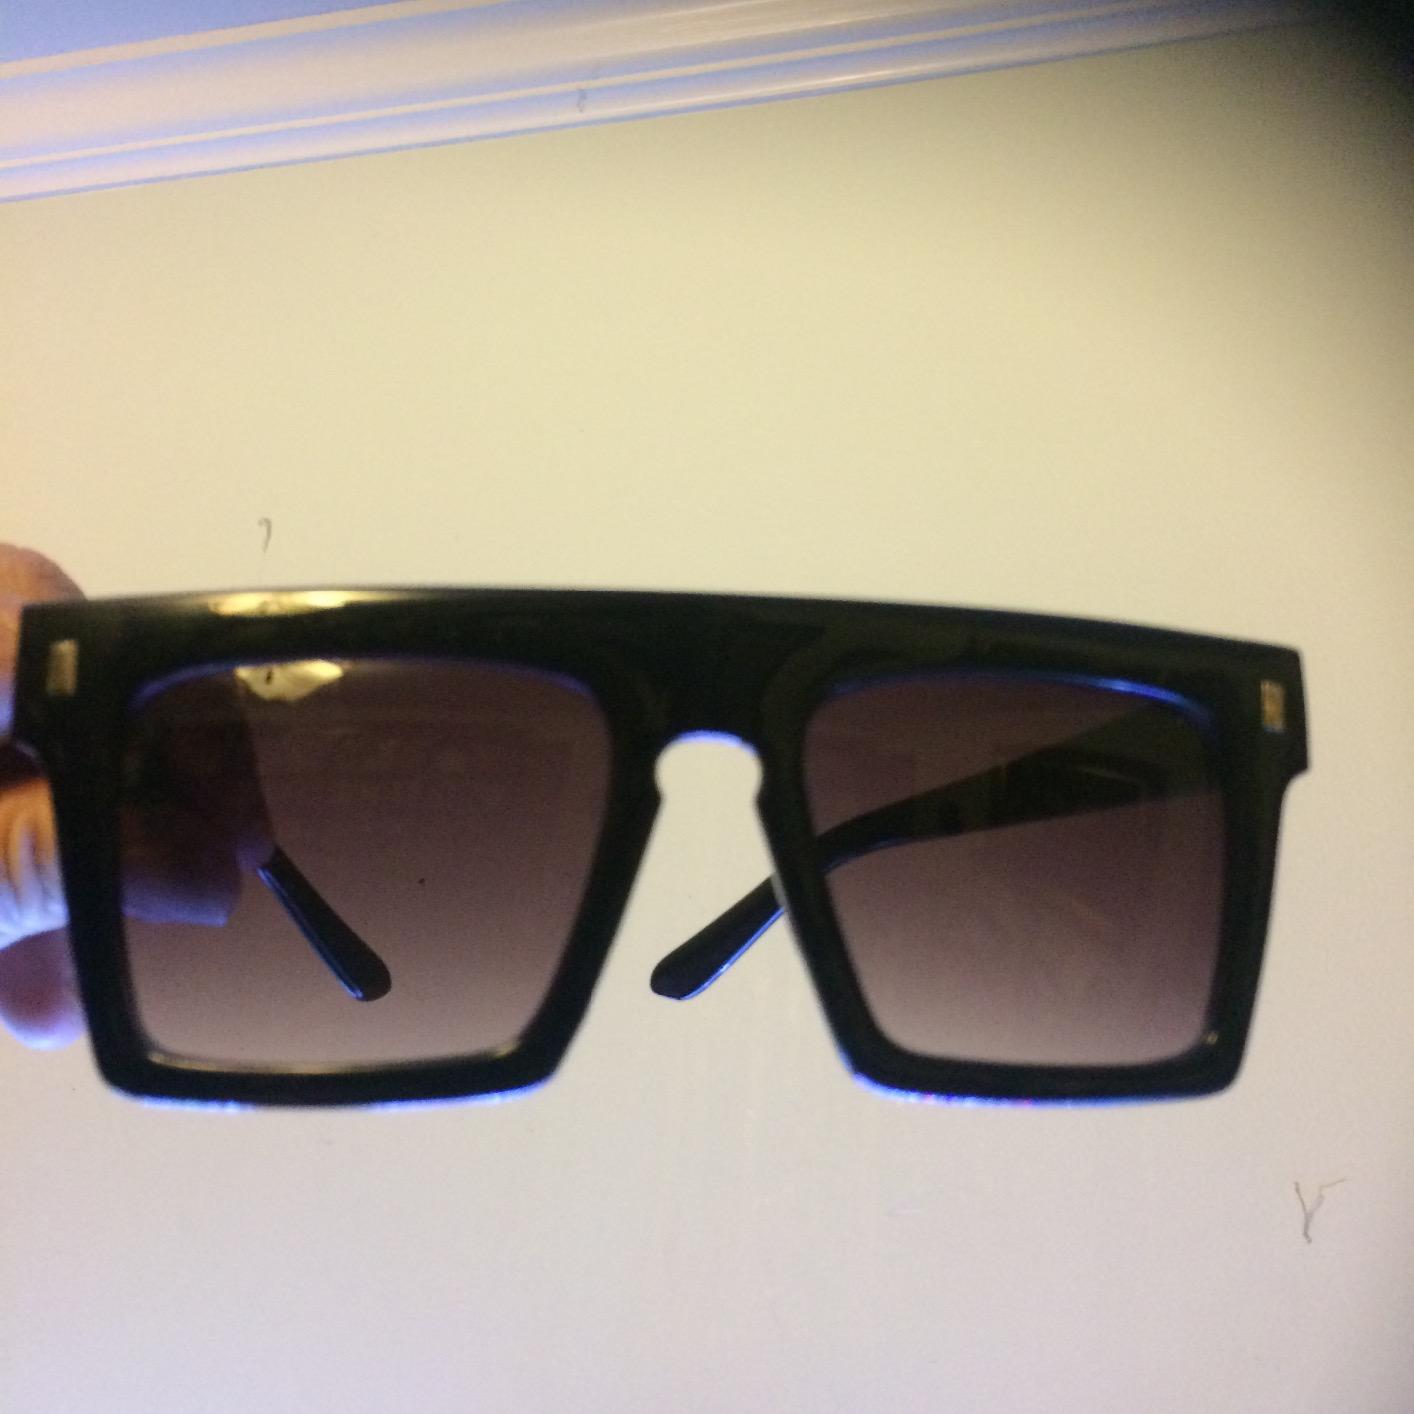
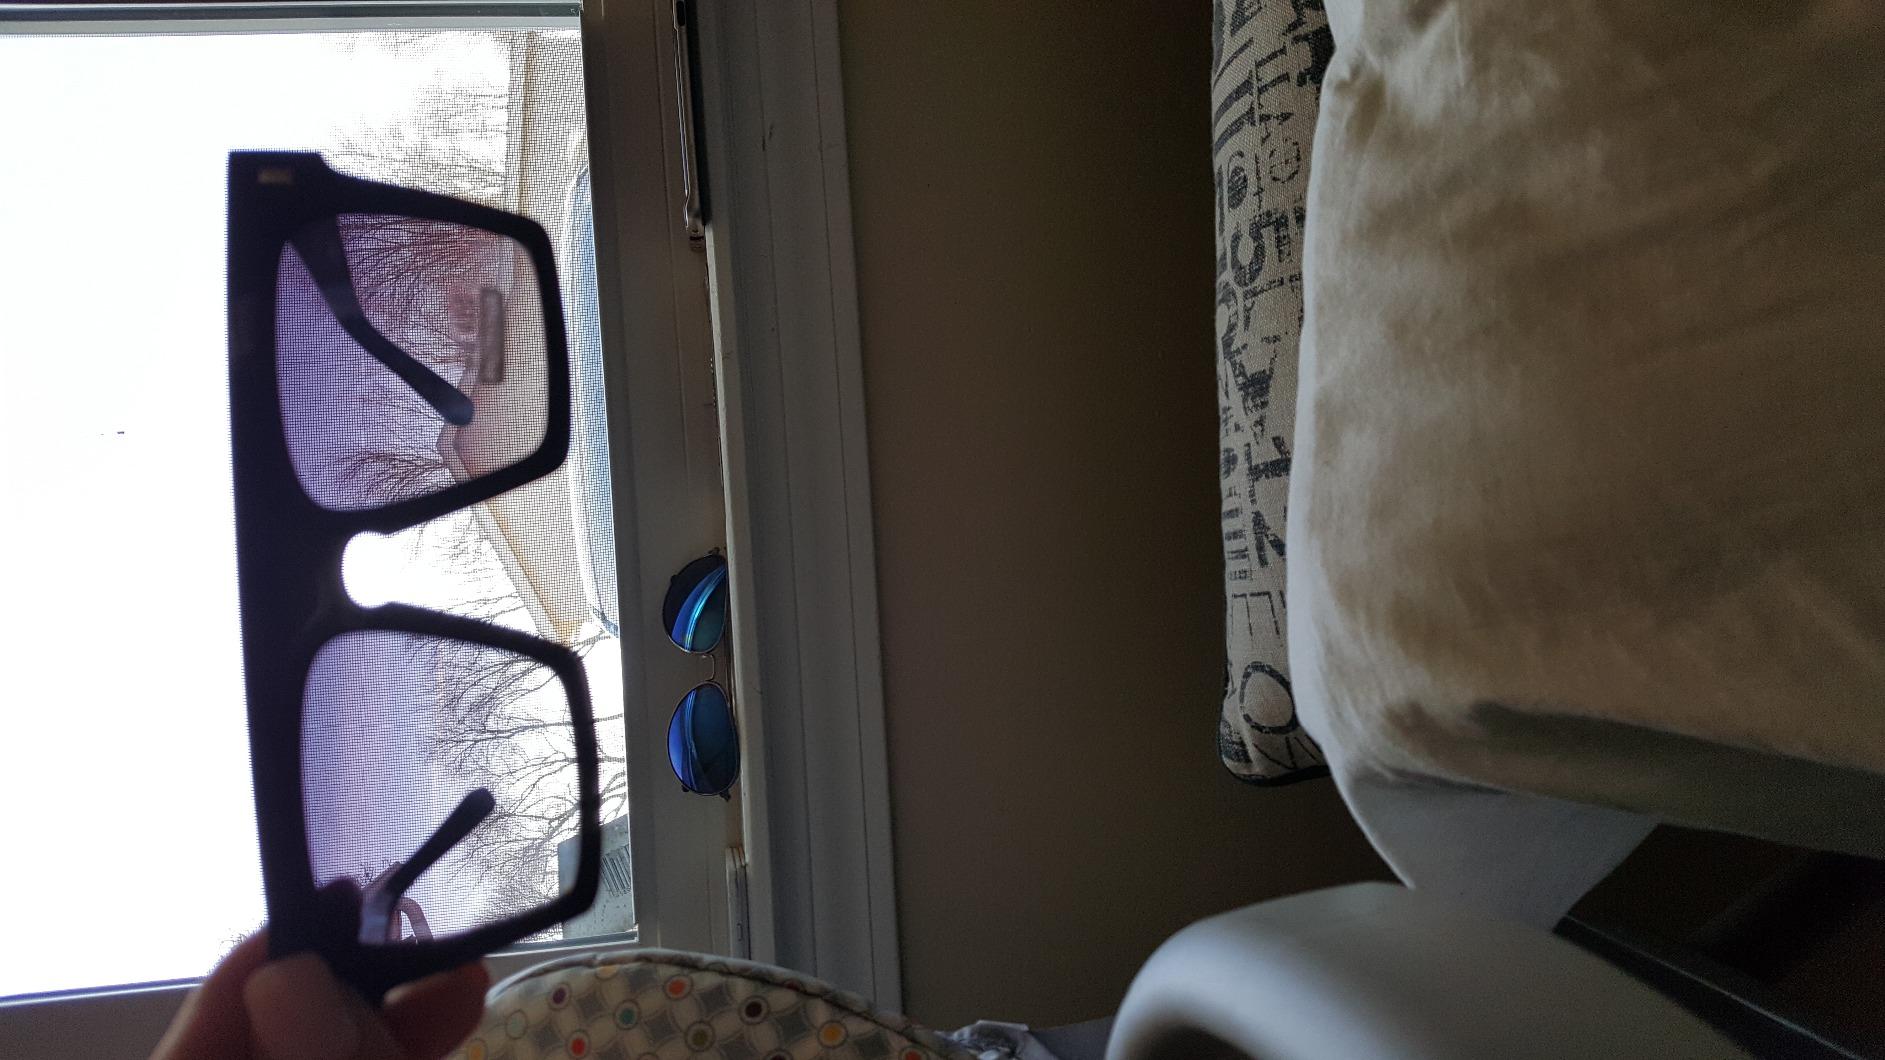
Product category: accessories_sunglasses
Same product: yes